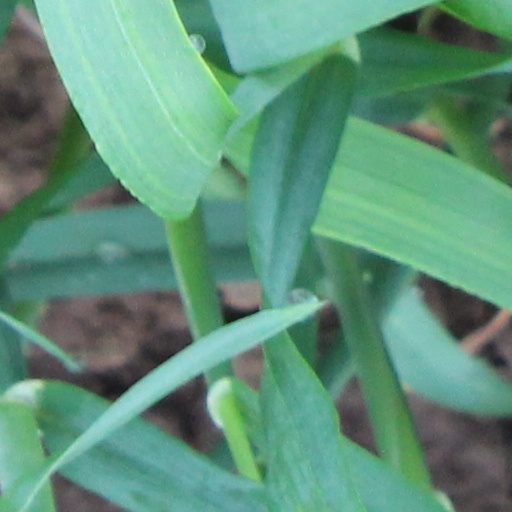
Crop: wheat